Samuel G. McFarland

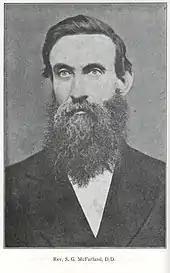

Samuel Gamble McFarland (December 11, 1830 – April 26, 1897) was an American Presbyterian missionary who worked mainly in Siam (Thailand) during the latter half of the 19th century. He and his wife settled in Phetchaburi, establishing churches and a school there, and he later came into the service of the government of King Chulalongkorn (Rama V) in Bangkok, heading the Suan Anan School (one of the earliest government schools aimed at educating sons of the nobility) from 1879 until its closure in 1892, after which he wrote Thai textbooks for the Department of Education. He most notably compiled an English–Thai dictionary which became the first widely used dictionary for Thai learners of English.